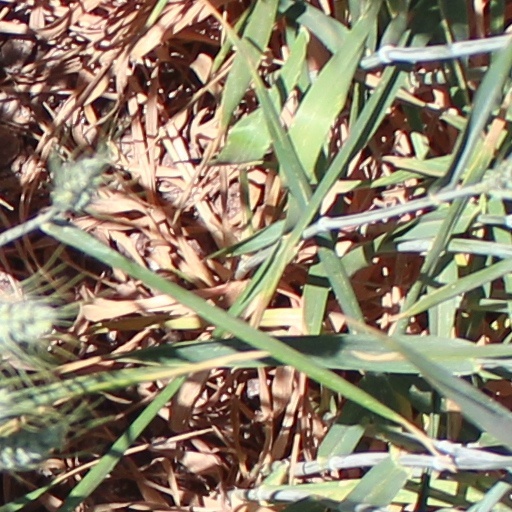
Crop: wheat